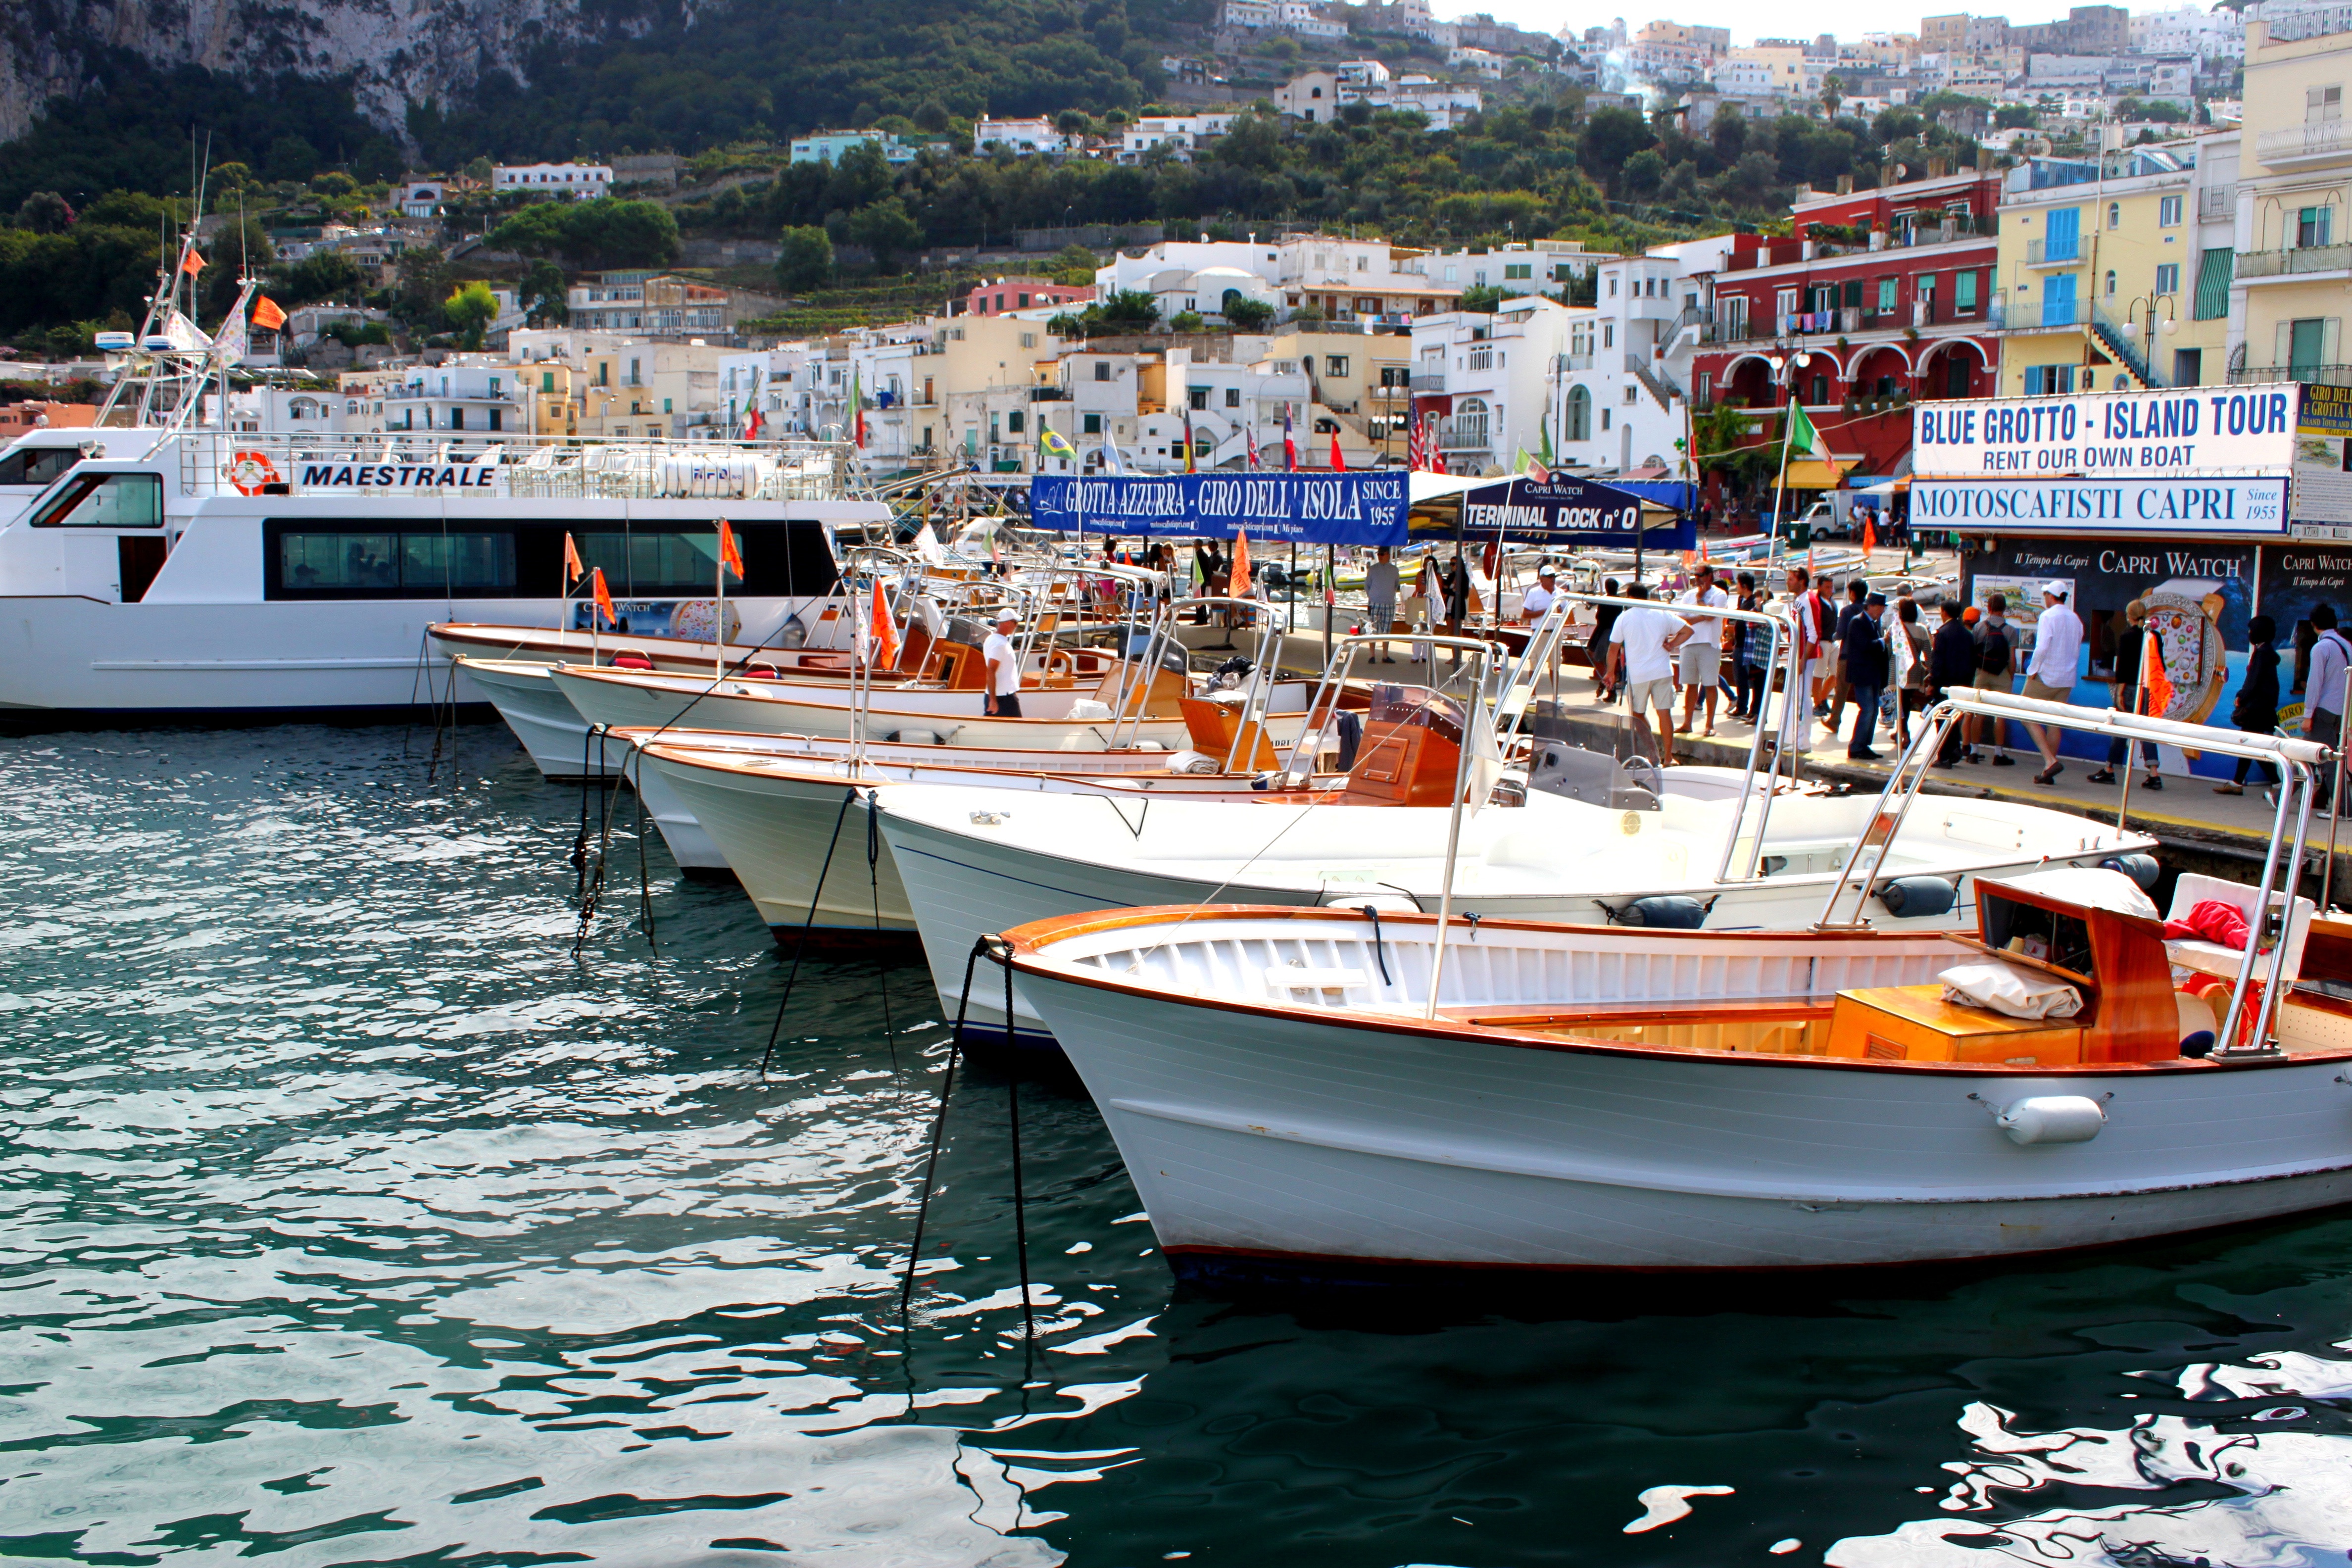
sea, boat, ship, vehicle, harbor, port, waterway, motorboat, boating, watercraft, fishing vessel, watercraft rowing